Svinov

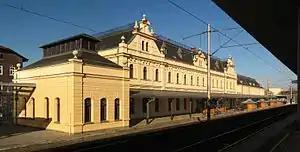
Train station in Svinov

Svinov is a borough and municipal part of Ostrava in the Moravian-Silesian Region of the Czech Republic. It was a separate town, but it merged with Ostrava on 20 March 1957. It lies on the bank of the Oder River, in the Silesian part of the city. As of 2011 census, Svinov had population of 4,301.